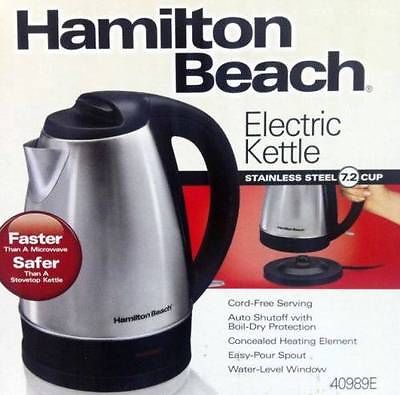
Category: kettle